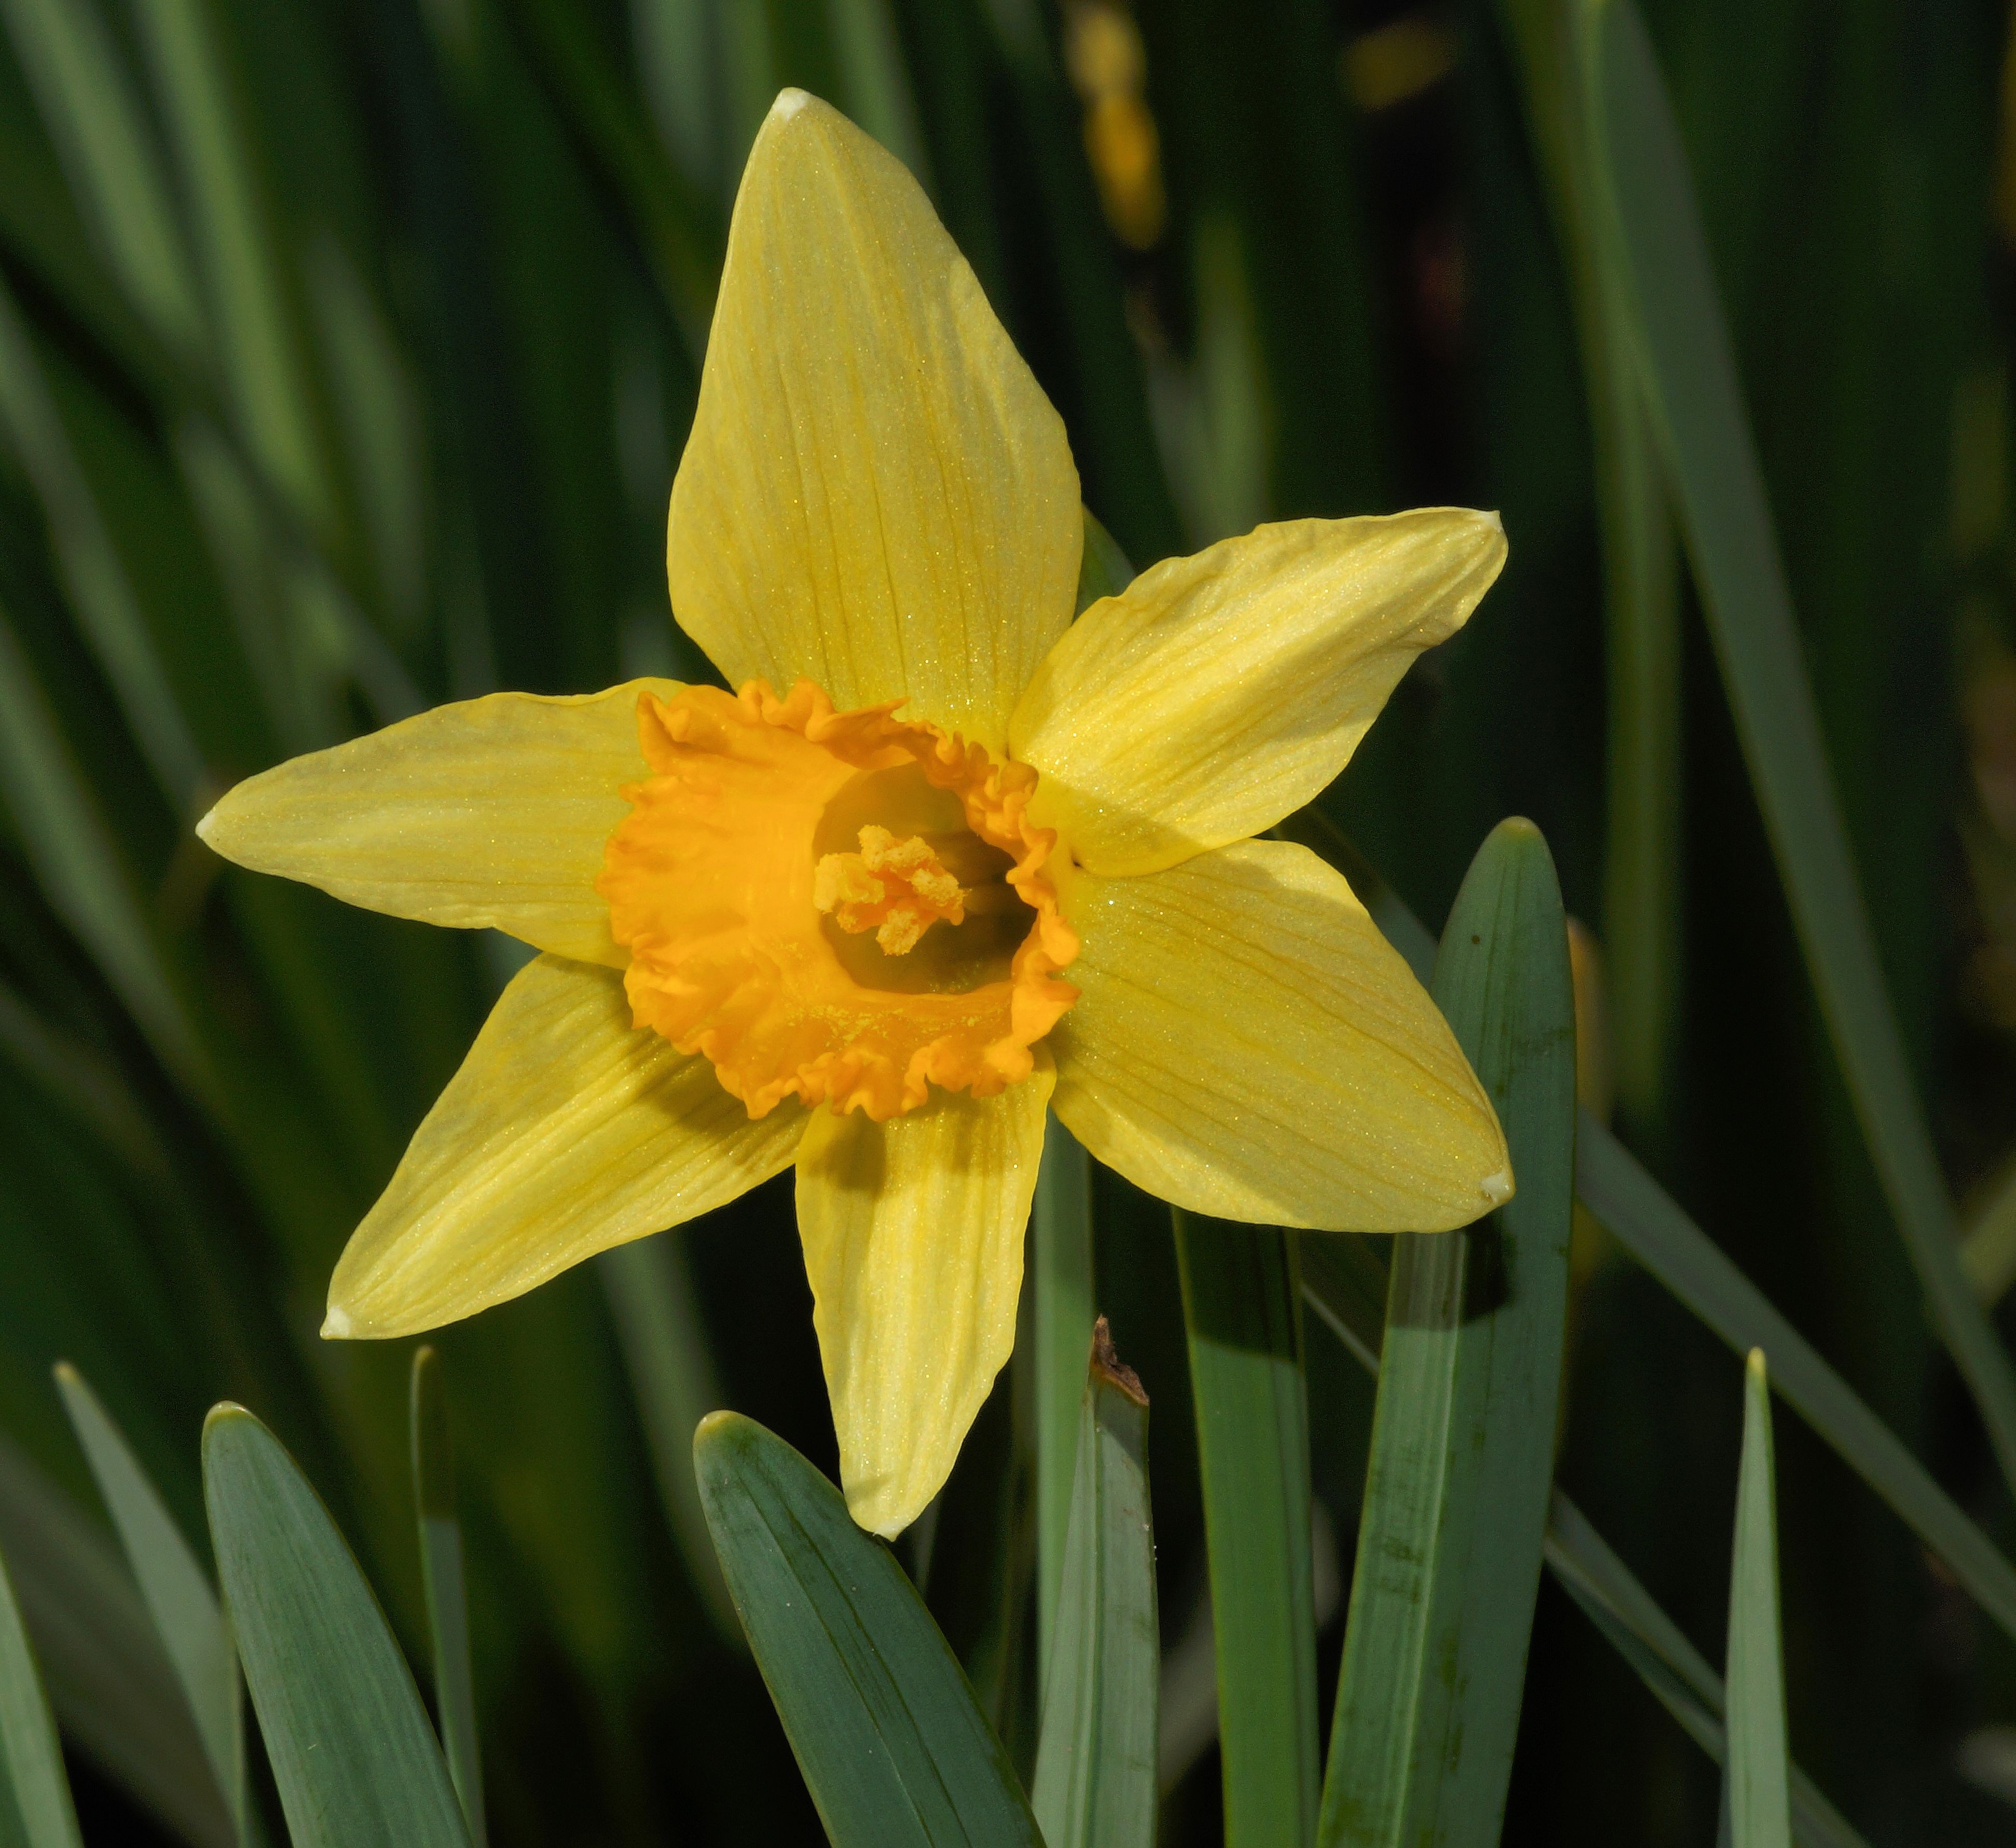
blossom, plant, flower, petal, bloom, color, botany, yellow, close, daffodil, flora, botanical, yellow flower, narcissus, easter, macro photography, harbinger of spring, flowering plant, plant stem, land plant